History of salt

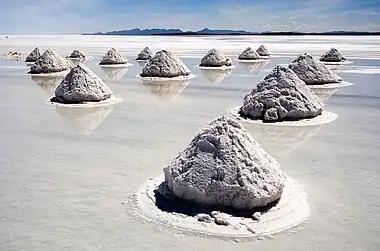
Collected salt mounds

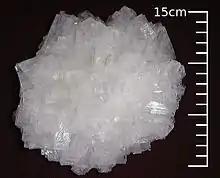
Naturally formed salt crystals

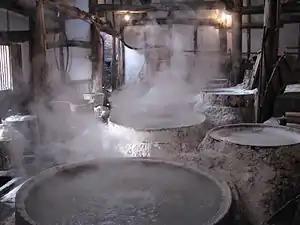
Ancient method of boiling brine into pure salt in China

Salt, also referred to as table salt or by its chemical formula NaCl (sodium chloride), is an ionic compound made of sodium and chloride ions. All life depends on its chemical properties to survive. It has been used by humans for thousands of years, from food preservation to seasoning. Salt's ability to preserve food was a founding contributor to the development of civilization. It helped eliminate dependence on seasonal availability of food, and made it possible to transport food over large distances. However, salt was often difficult to obtain, so it was a highly valued trade item, and was considered a form of currency by many societies, including Rome. According to Pliny the Elder, Roman soldiers were paid in salt, from which the word salary is derived, although this is disputed by historians. Many salt roads, such as the Via Salaria in Italy, had been established by the Bronze Age.